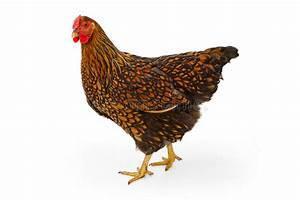
chicken